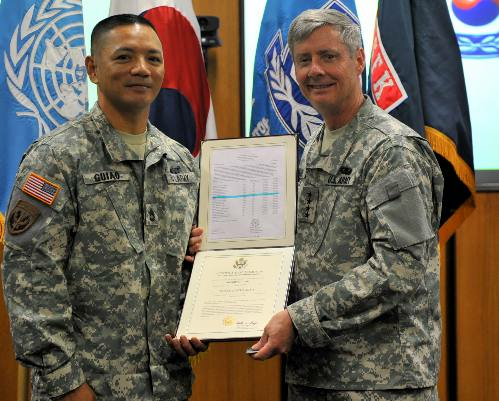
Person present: Yes